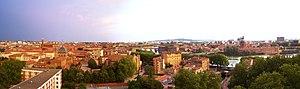
Toulouse, est une commune du Sud-Ouest de la France. Capitale au Vᵉ siècle du royaume wisigoth, une des capitales du royaume d'Aquitaine, capitale du comté de Toulouse fondé en 852 par Raimond Iᵉʳ et capitale historique du Languedoc, elle est aujourd'hui le chef-lieu de la région d'Occitanie, du département de la Haute-Garonne, et le siège de Toulouse Métropole. Elle était également le chef-lieu de l'ancienne région Midi-Pyrénées jusqu'à sa disparition au 1ᵉʳ janvier 2016.